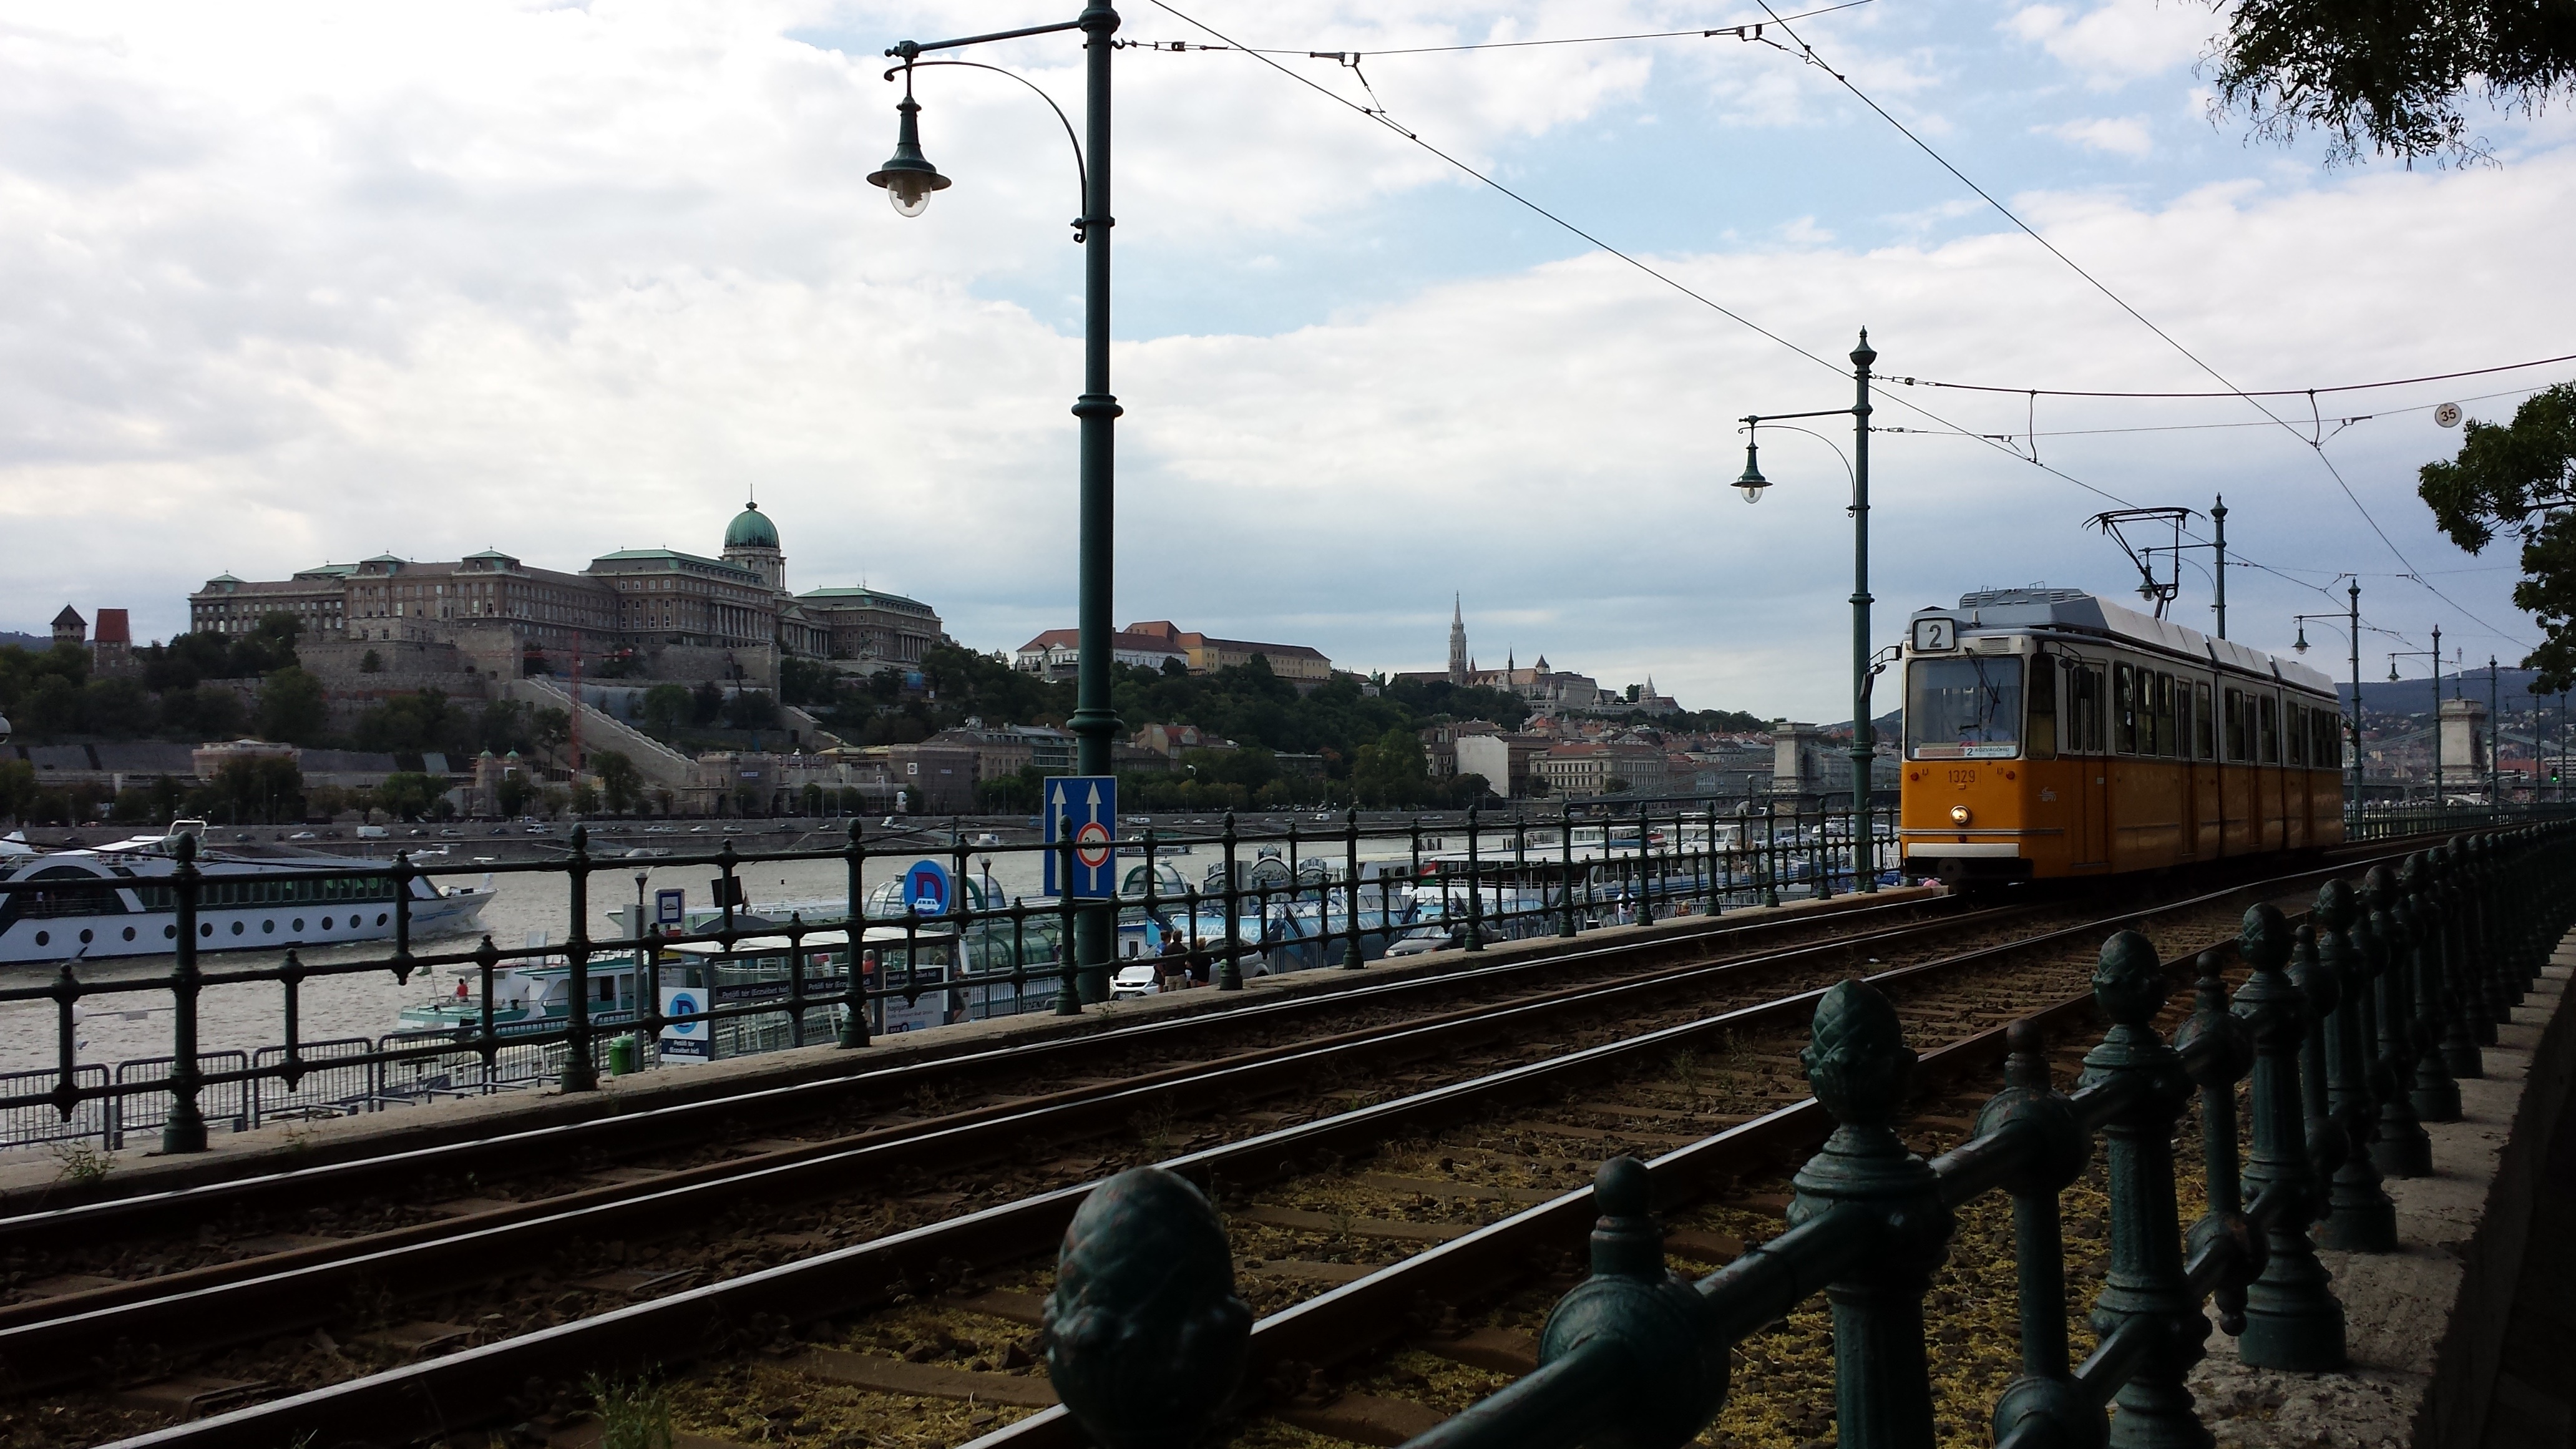
track, train, panorama, transport, vehicle, train station, electricity, public transport, budapest, hungary, rail transport, urban area, residential area, rolling stock, metropolitan area, railroad car